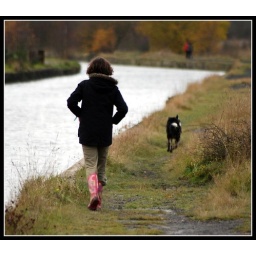
Walking the dog in pink wellies